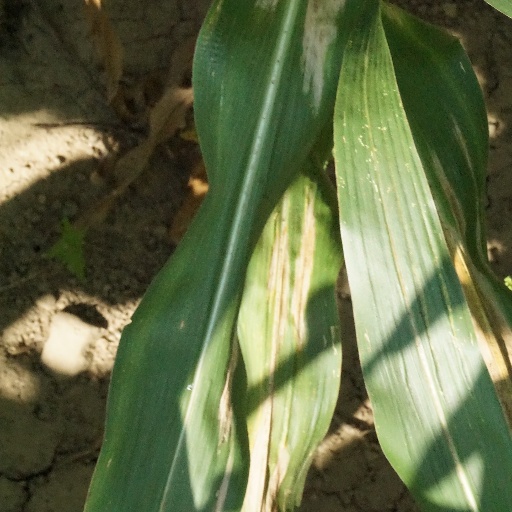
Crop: maize; corn